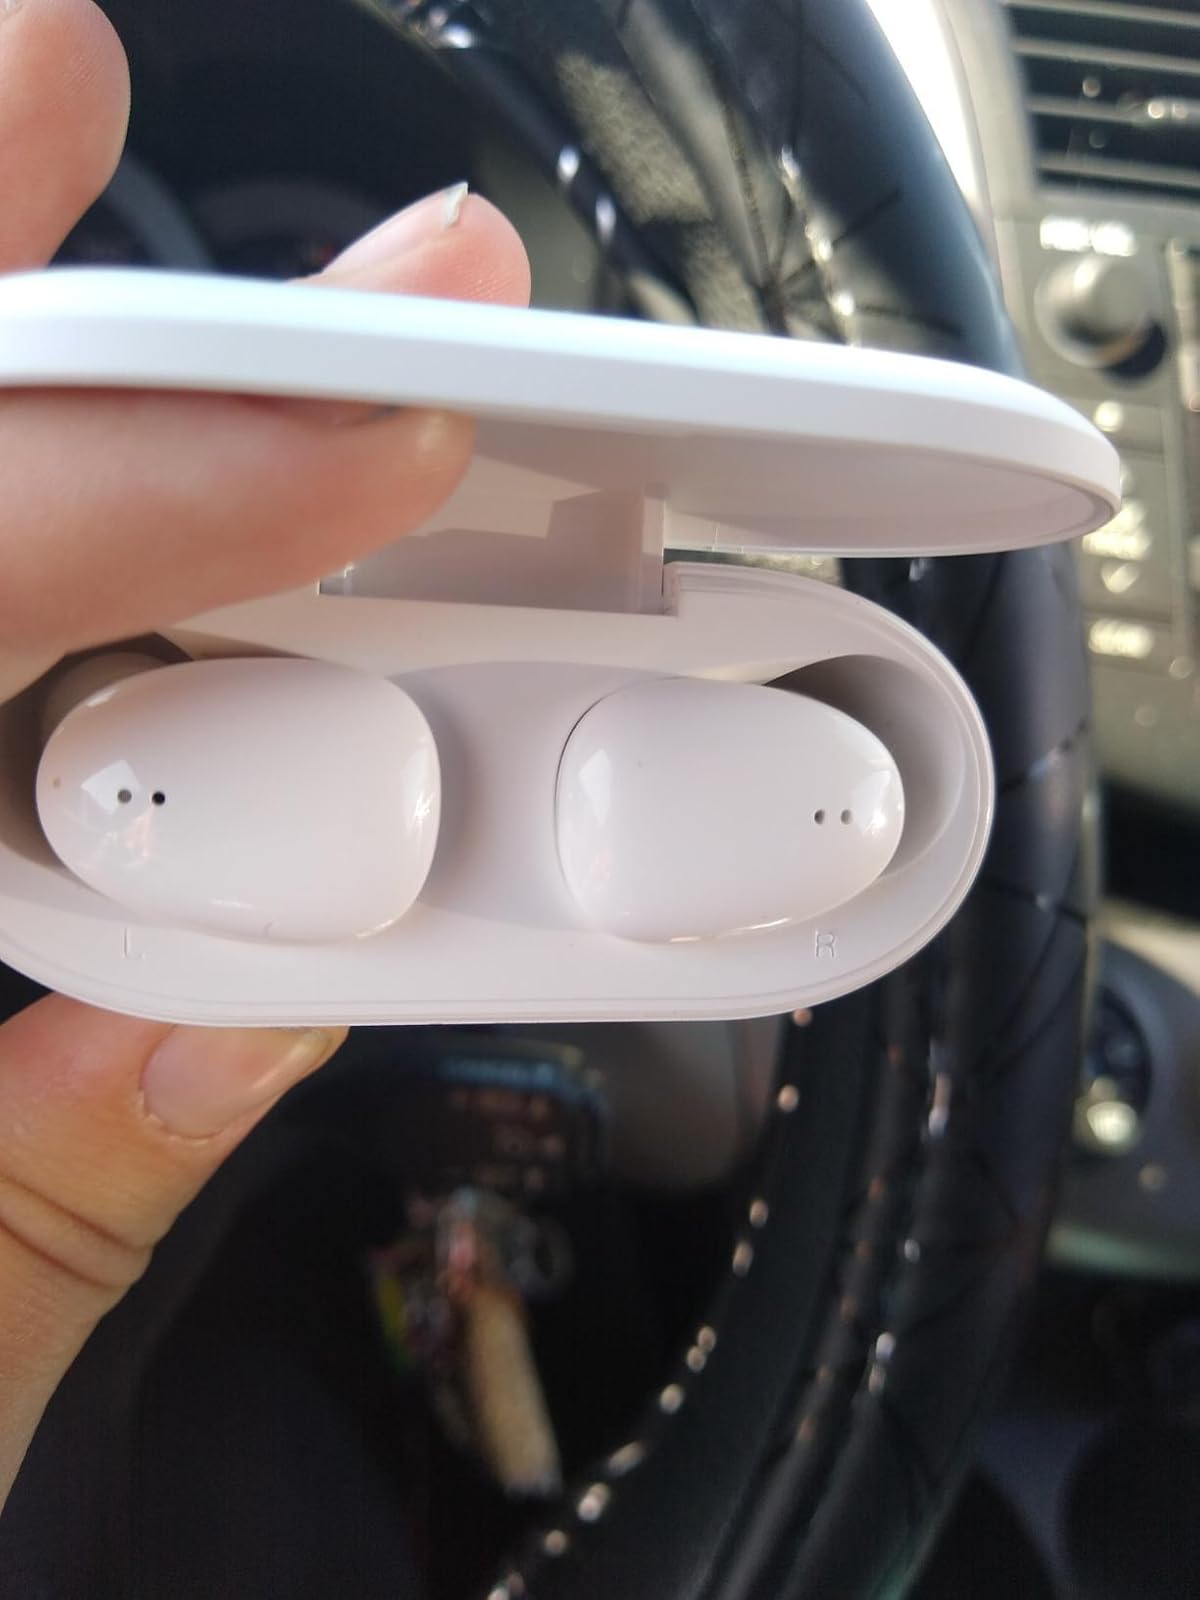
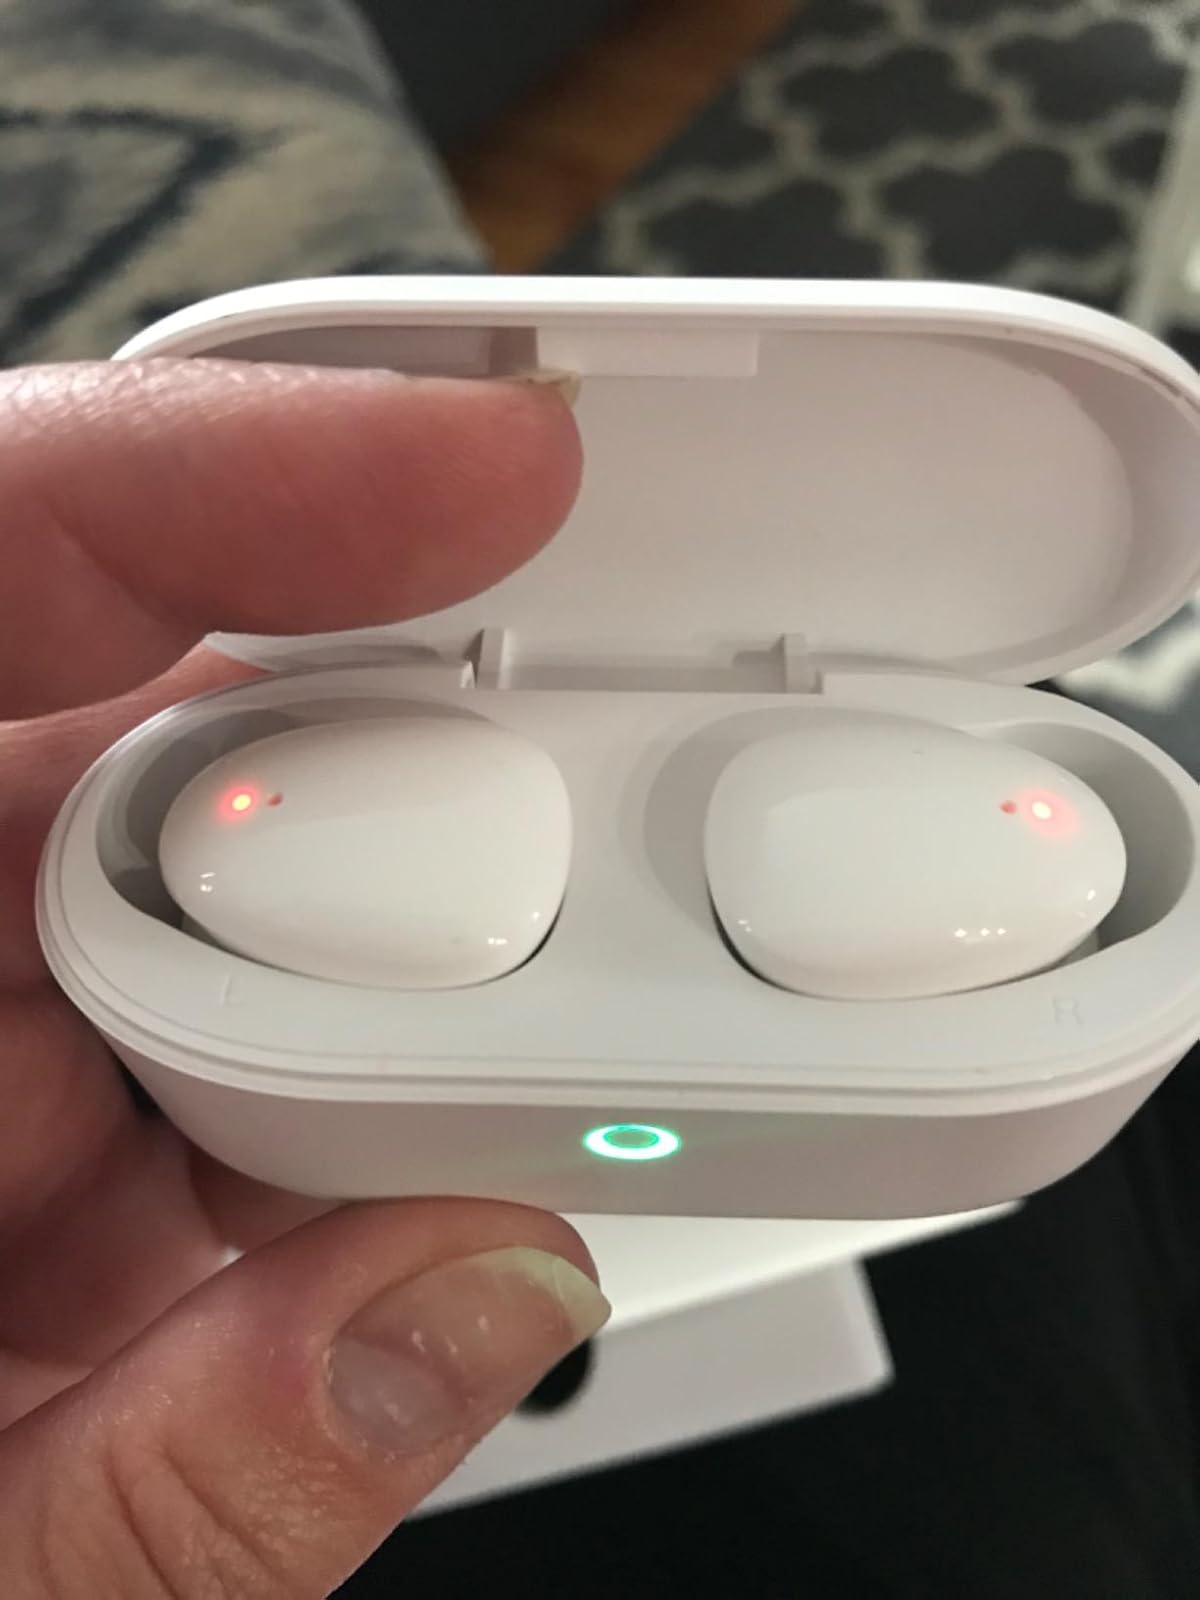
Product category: earbuds
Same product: yes